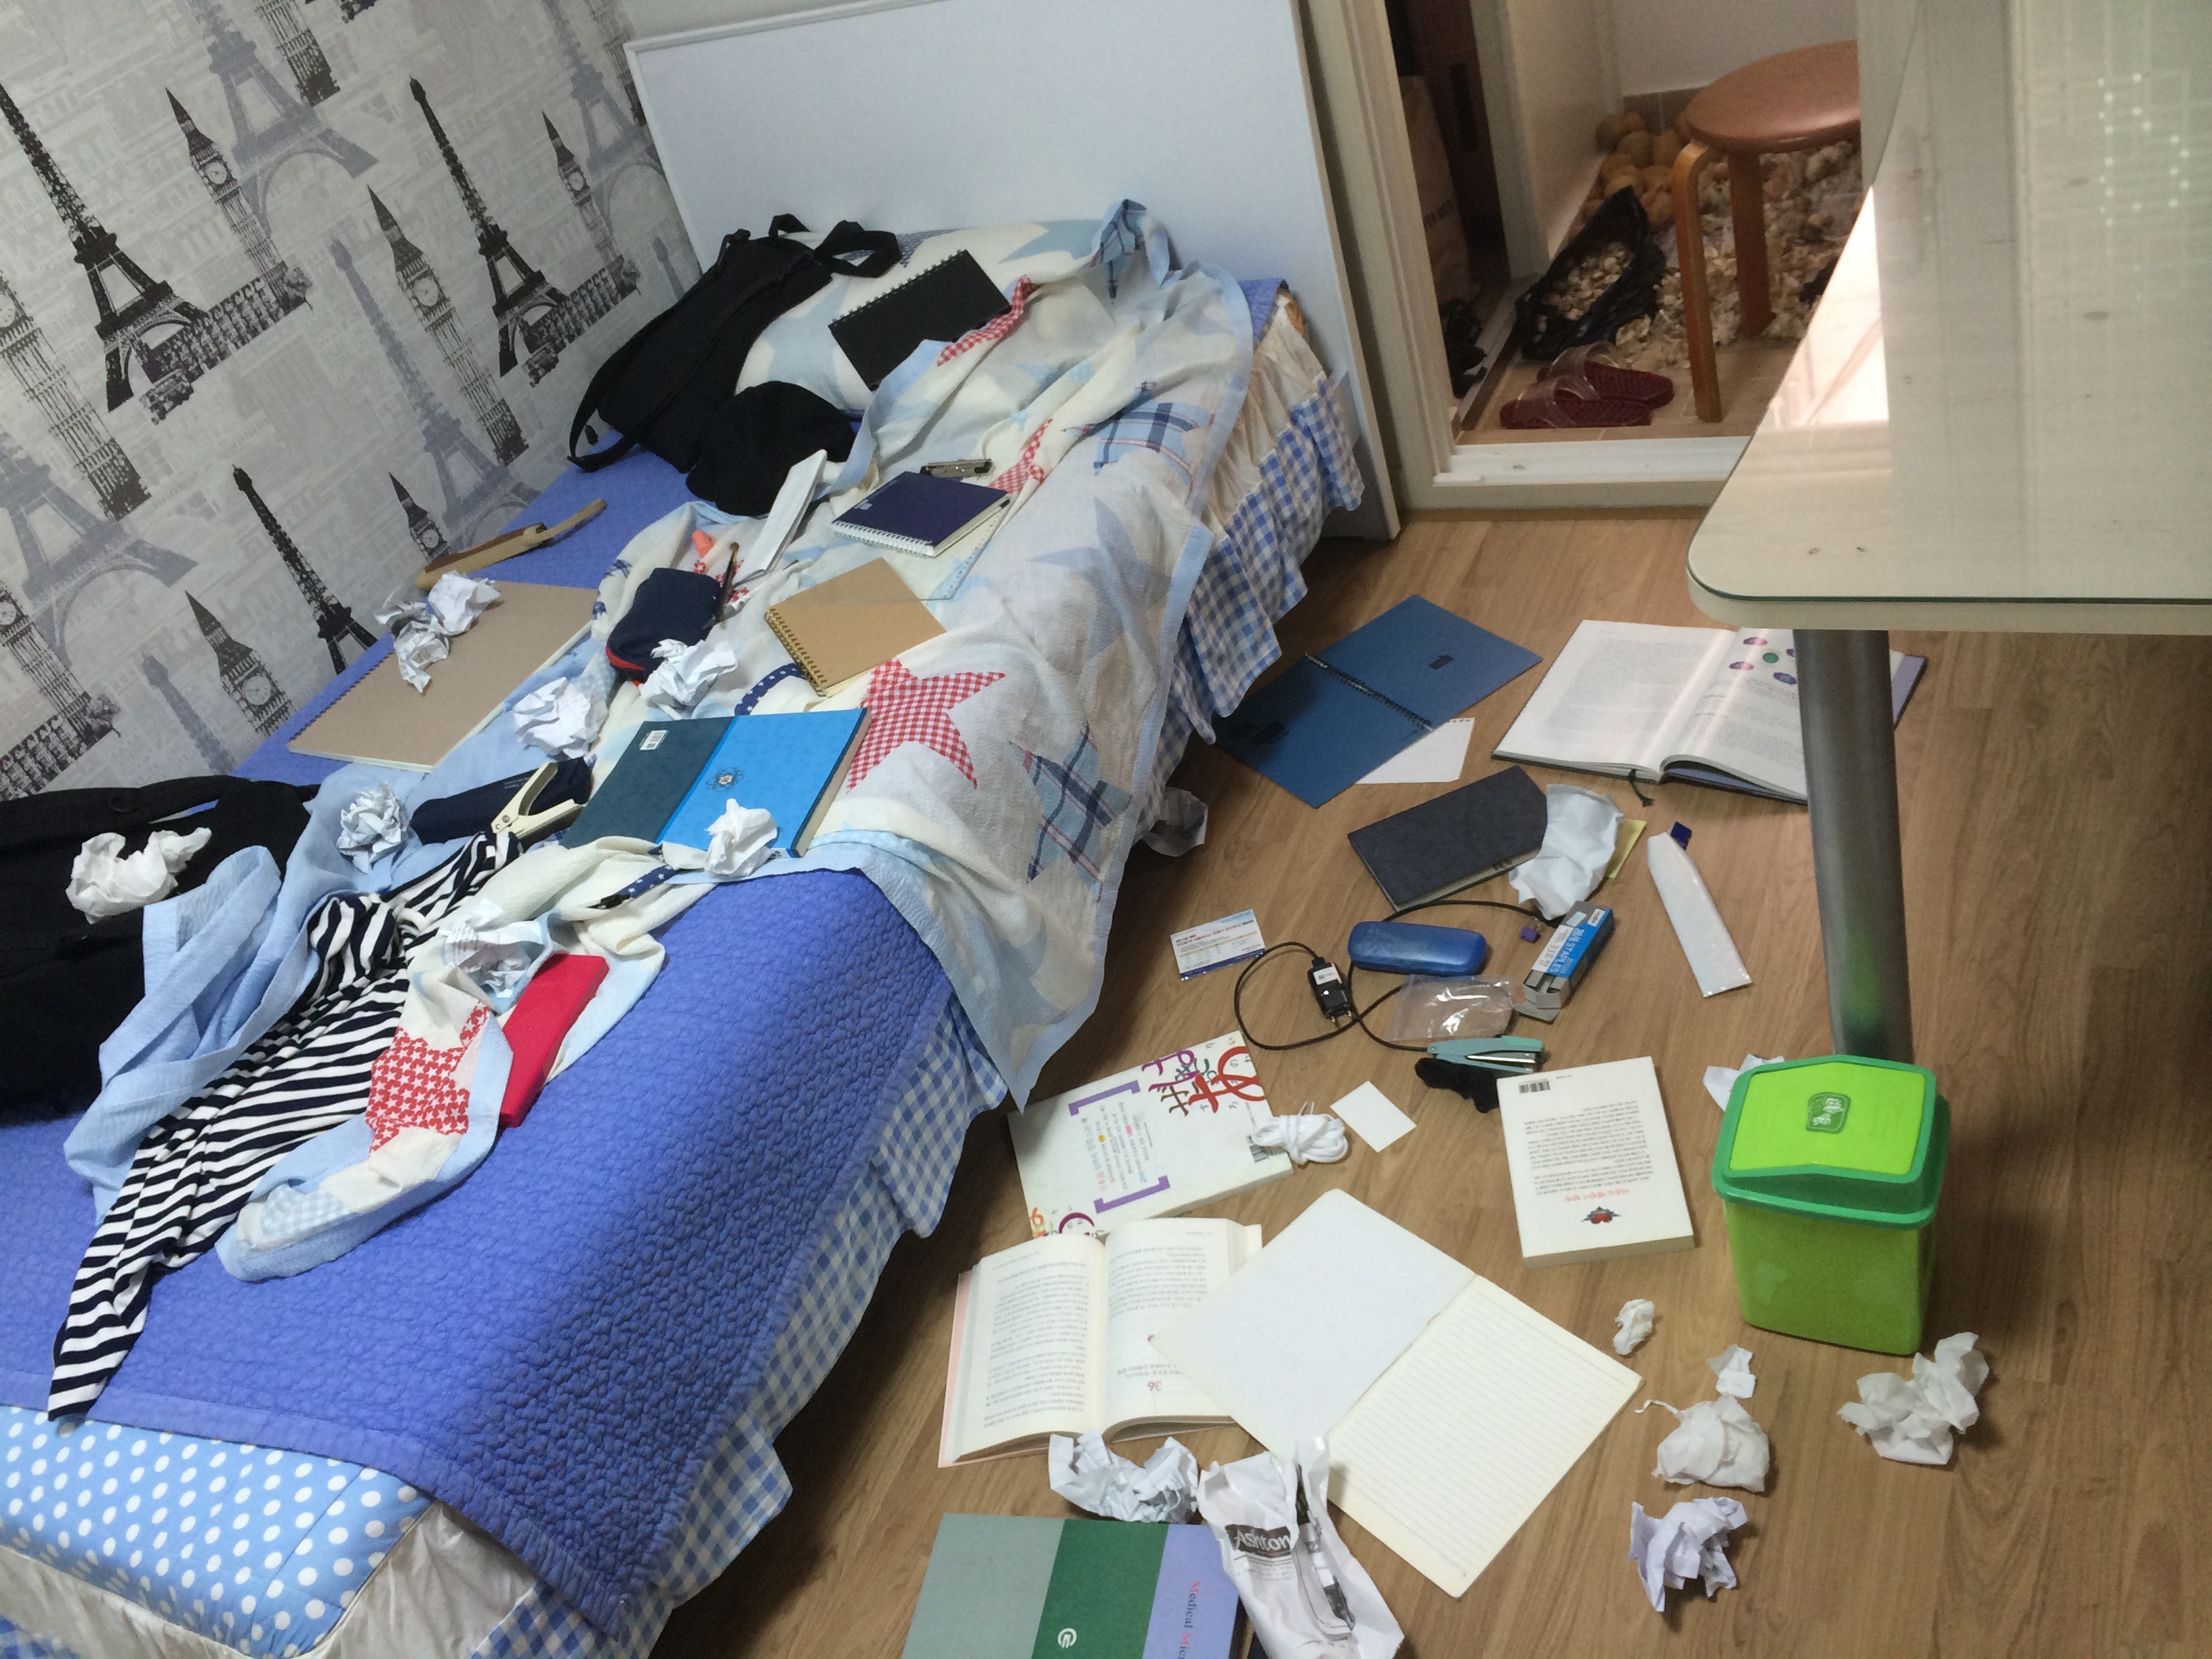
desk, furniture, room, art, garbage